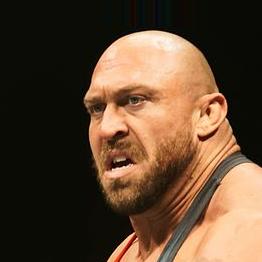
Age: 33